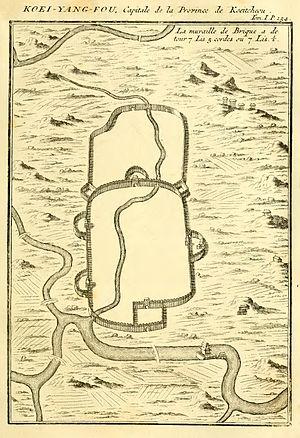
Guiyang est la capitale de la province du Guizhou en Chine.